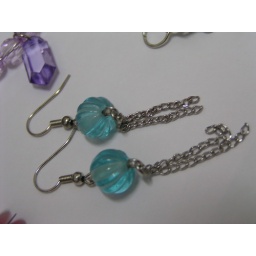
Hook earrings tassel style. Blue Indian kiln glass beads in pumpkin shapes with silver tone metal chain dangles.